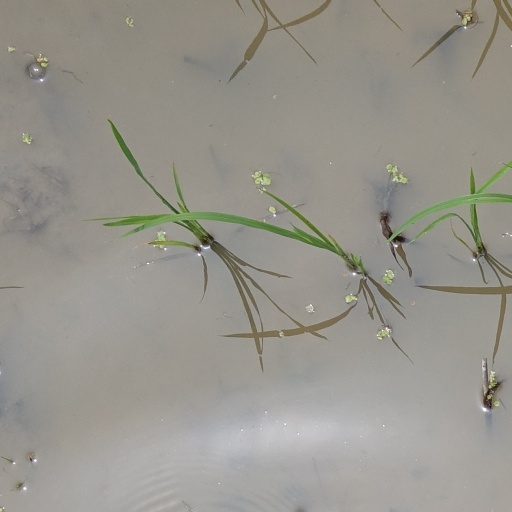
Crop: rice